Jackson Historic District (Jackson, North Carolina)

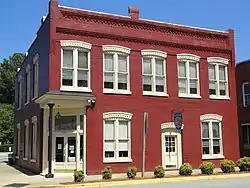

Jackson Historic District is a national historic district located at Jackson, Northampton County, North Carolina. The district encompasses 168 contributing buildings, 2 contributing sites, 1 contributing structure, and 2 contributing objects in the central business district and surrounding residential sections of Jackson. The district developed between about 1825 and 1953 and includes notable examples of Federal and Greek Revival style architecture. Located in the district are the separately listed Amis-Bragg House, Church of the Saviour and Cemetery, and Northampton County Courthouse Square. Other notable contributing resources include Lewis Drug Store (1930), Kennedy's Five Cents to Five Dollars Store (c. 1930), Bank of Northampton (1928), Bowers Hardware Store (c, 1927), Atlas Oil Company Building (c. 1925), Farmer's Cotton Gin Complex, Faison House (c. 1825), Saint Catherine's Hall (1848), Judge Robert Peebles House (1890s), Selden-Boone House (c. 1900), Jackson Baptist Church (1881), and Jackson United Methodist Church (1937).